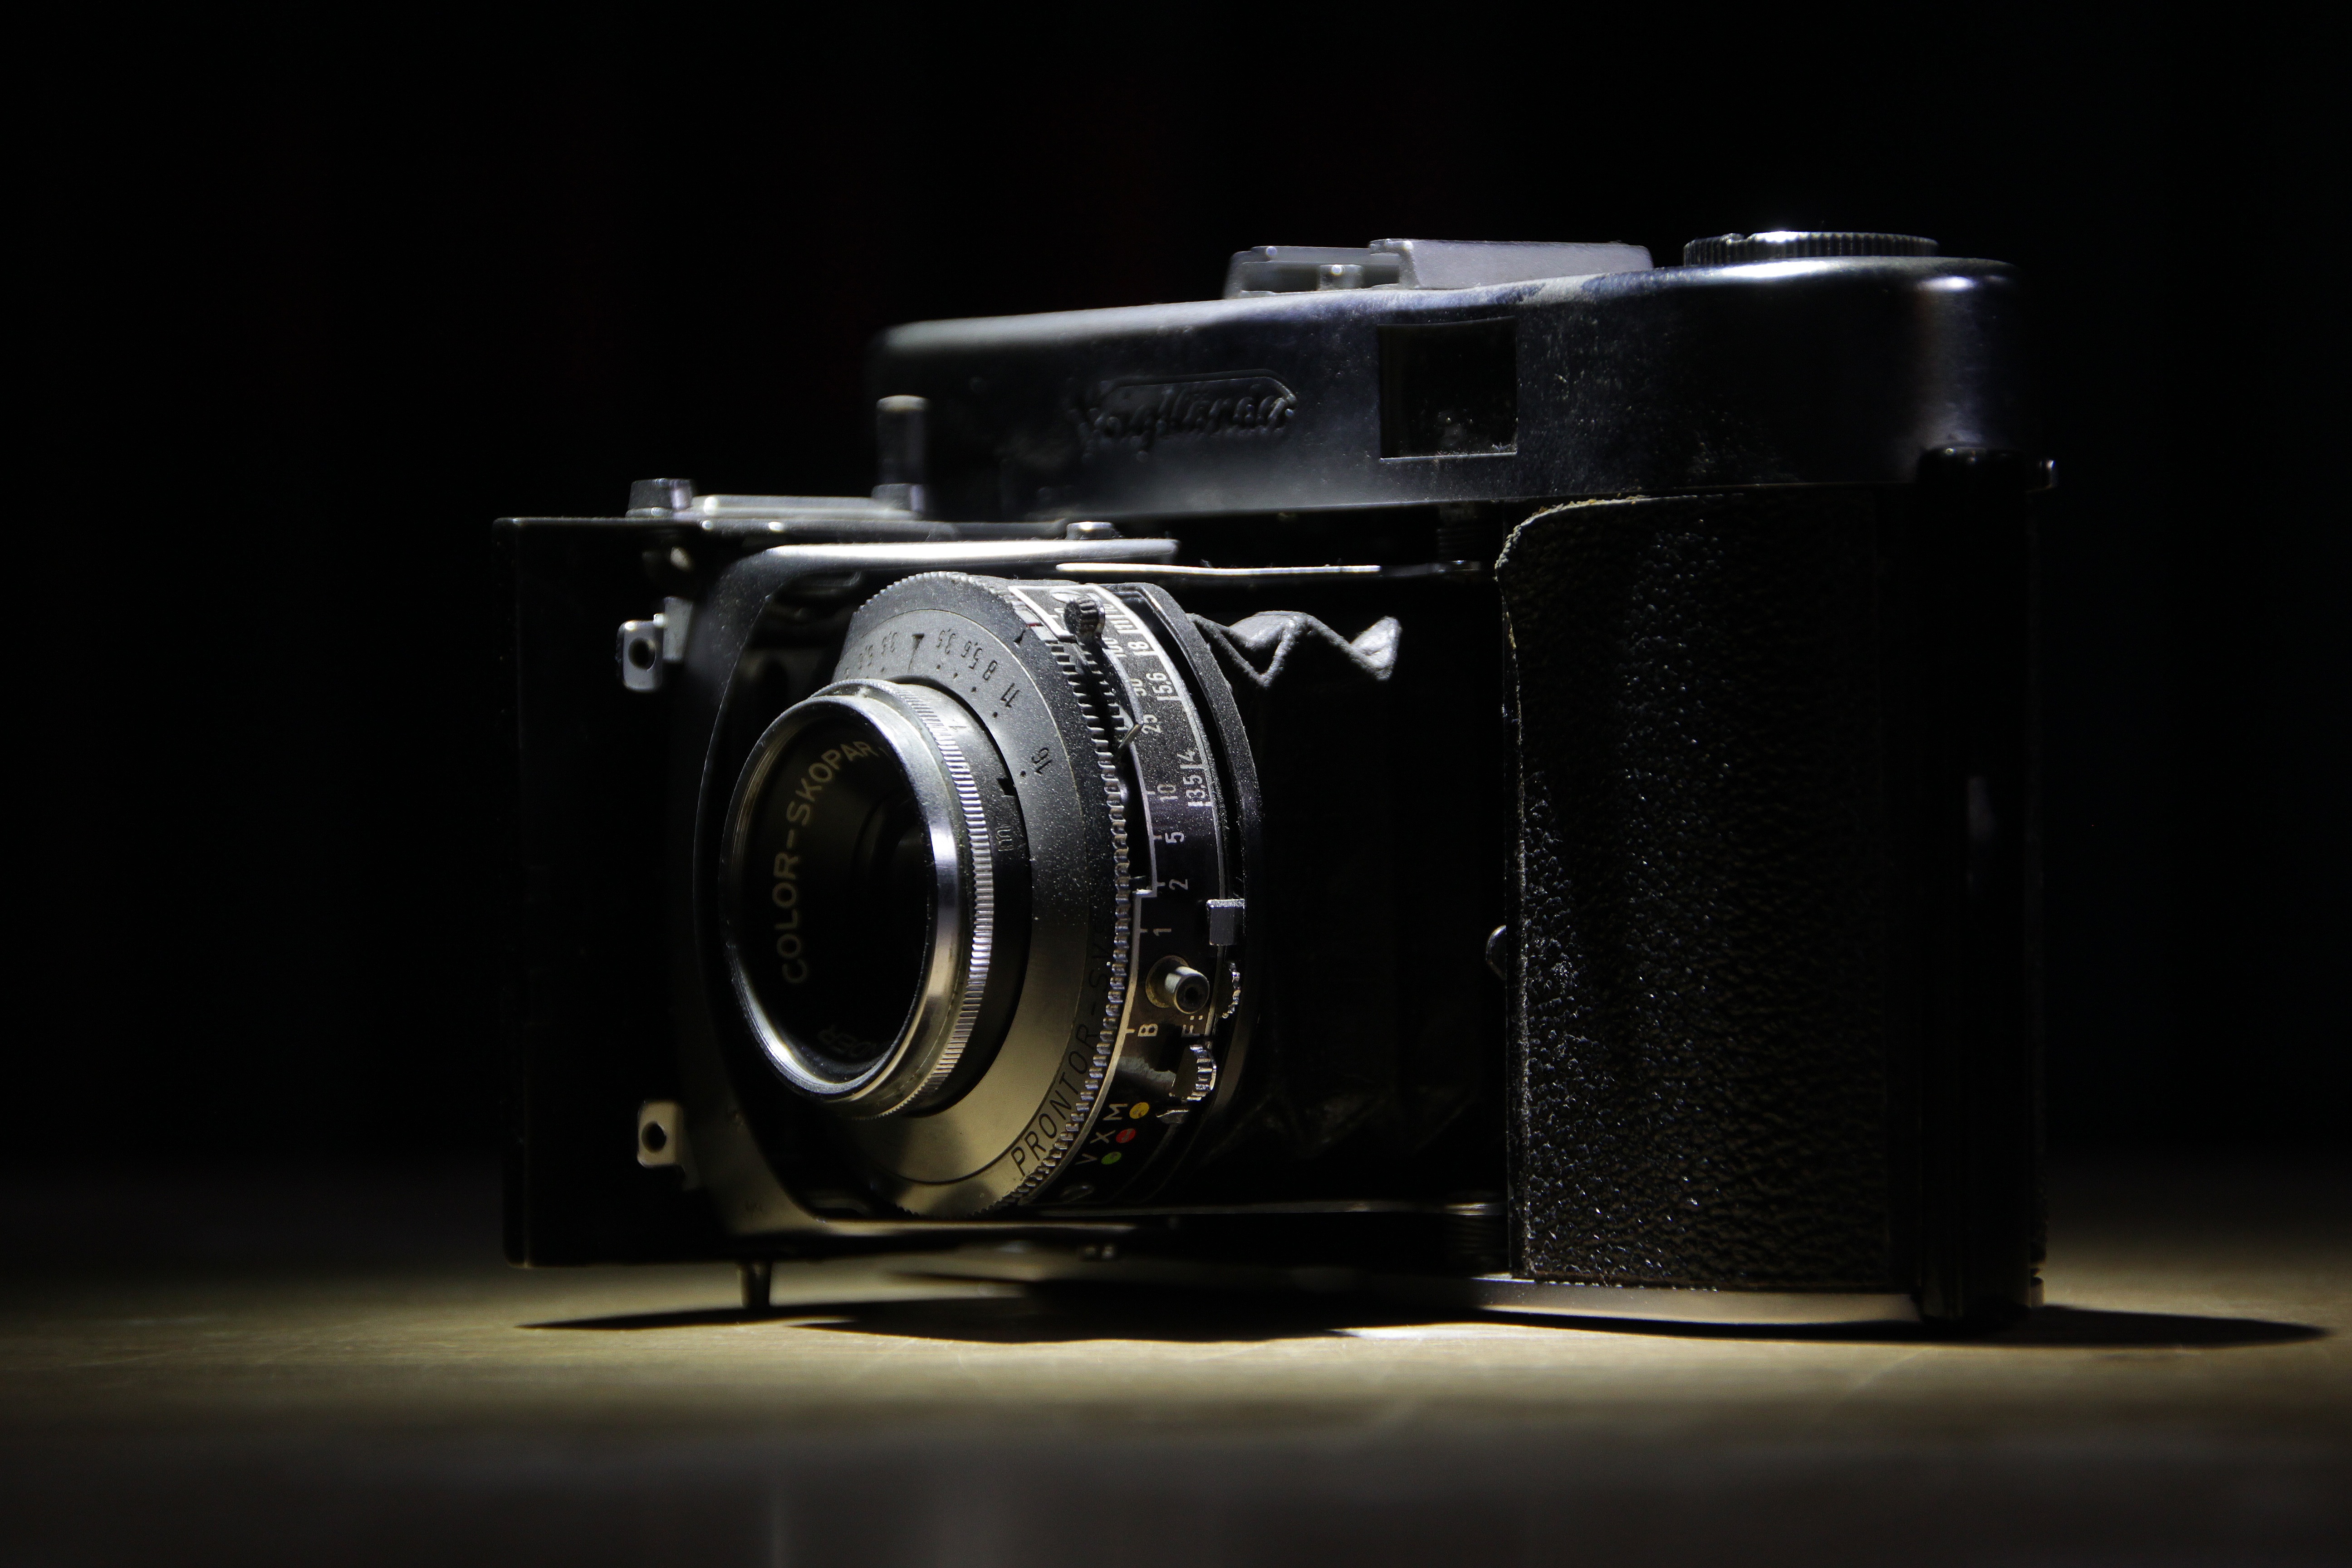
camera, photography, vintage, retro, old, analog, nostalgia, black, monochrome, reflex camera, digital camera, photograph, camera lens, digital slr, single lens reflex camera, cameras optics, mirrorless interchangeable lens camera